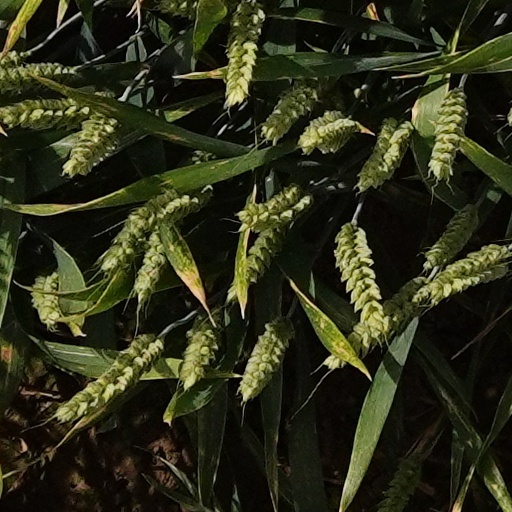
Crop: wheat